Mirassol

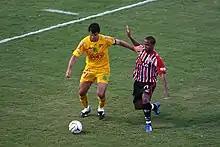
Mirassol FC (in yellow), playing against São Paulo FC

Mirassol Futebol Clube, founded in 1925, is the city's football (soccer) club. The team's stadium is the "Estádio Municipal José Maria de Campos Maia", which has a maximum capacity of 14,534 people.